Gondi people

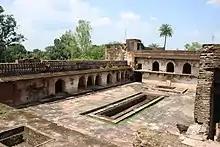
Gond palace, Bhopal

The first kingdom of the Gonds was that of Chanda, founded in 1200, although some genealogies trace its founders to the 9th century CE. The Gonds of Chanda originated from Sirpur in what is now northern Telangana and were said to have overthrown the previous rulers of the country, called the Mana dynasty. Another theory states that after the downfall of the Kakatiyas in 1318, the Gonds of Sirpur had the opportunity to throw off outside domination and built their own kingdom. The kingdom of Chanda developed extensive irrigation and the first defined revenue system of the Gond kingdoms. It also began to build forts, which later became highly sophisticated. Khandakhya Ballal Shah founded the town of Chandrapur and shifted the capital there from Sirpur. The "Ain-i-Akbari" records the kingdom as being fully independent, and it even conquered some territory from nearby sultanates. However, during Akbar's rule, Babji Shah began paying tribute after the Mughals incorporated territory to their south into the Berar Subah.